Park Avenue

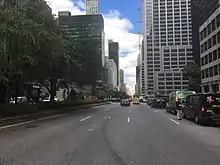
Park Avenue northbound past 51st Street in Midtown Manhattan

As Park Avenue enters Midtown north of Grand Central Terminal, it is distinguished by many glass-box skyscrapers that serve as headquarters for corporations and investment banks such as Société Générale, JPMorgan Chase at 270 Park Avenue and 277 Park Avenue, UBS at 299 Park Avenue, Citigroup at 399 Park Avenue, Colgate-Palmolive, and MetLife at the MetLife Building. From 47th to 97th Streets, the tracks for Metro-North Railroad's Park Avenue main line run in the Park Avenue Tunnel underneath Park Avenue. At 97th Street, the tracks come above ground, rising onto the other Manhattan structure known as the Park Avenue Viaduct. The first street to pass under the viaduct is 102nd Street; from there to the Harlem River the railroad viaduct runs down the middle of Park Avenue. Park Avenue in Manhattan ends north of 132nd Street, with connections to the Harlem River Drive.